William Goldman (mathematician)

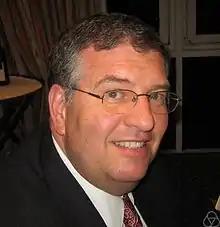
William Goldman at Bar-Ilan University in 2008

William Mark Goldman (born 1955 in Kansas City, Missouri) is a professor of mathematics at the University of Maryland, College Park (since 1986). He received a B.A. in mathematics from Princeton University in 1977, and a Ph.D. in mathematics from the University of California, Berkeley in 1980.